Wang Zhenfeng

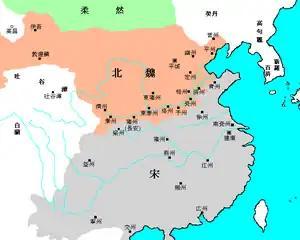
Liu Song dynasty coloured in gray, covering majority of Southern China.

Wang Zhenfeng (436 – 12 November 479), formally Empress Gong (恭皇后, literally "the respectful empress"), was an empress of the Chinese Liu Song dynasty. Her husband was Emperor Ming of Song (Liu Yu). She served as regent during the minority of Latter Deposed Emperor of Liu Song from 472 to 477.